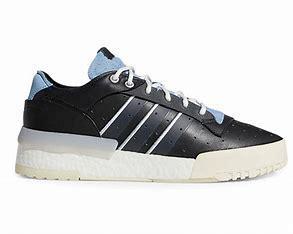
Brand: adidas
Model: originals Adidas Originals Rivalry Rm